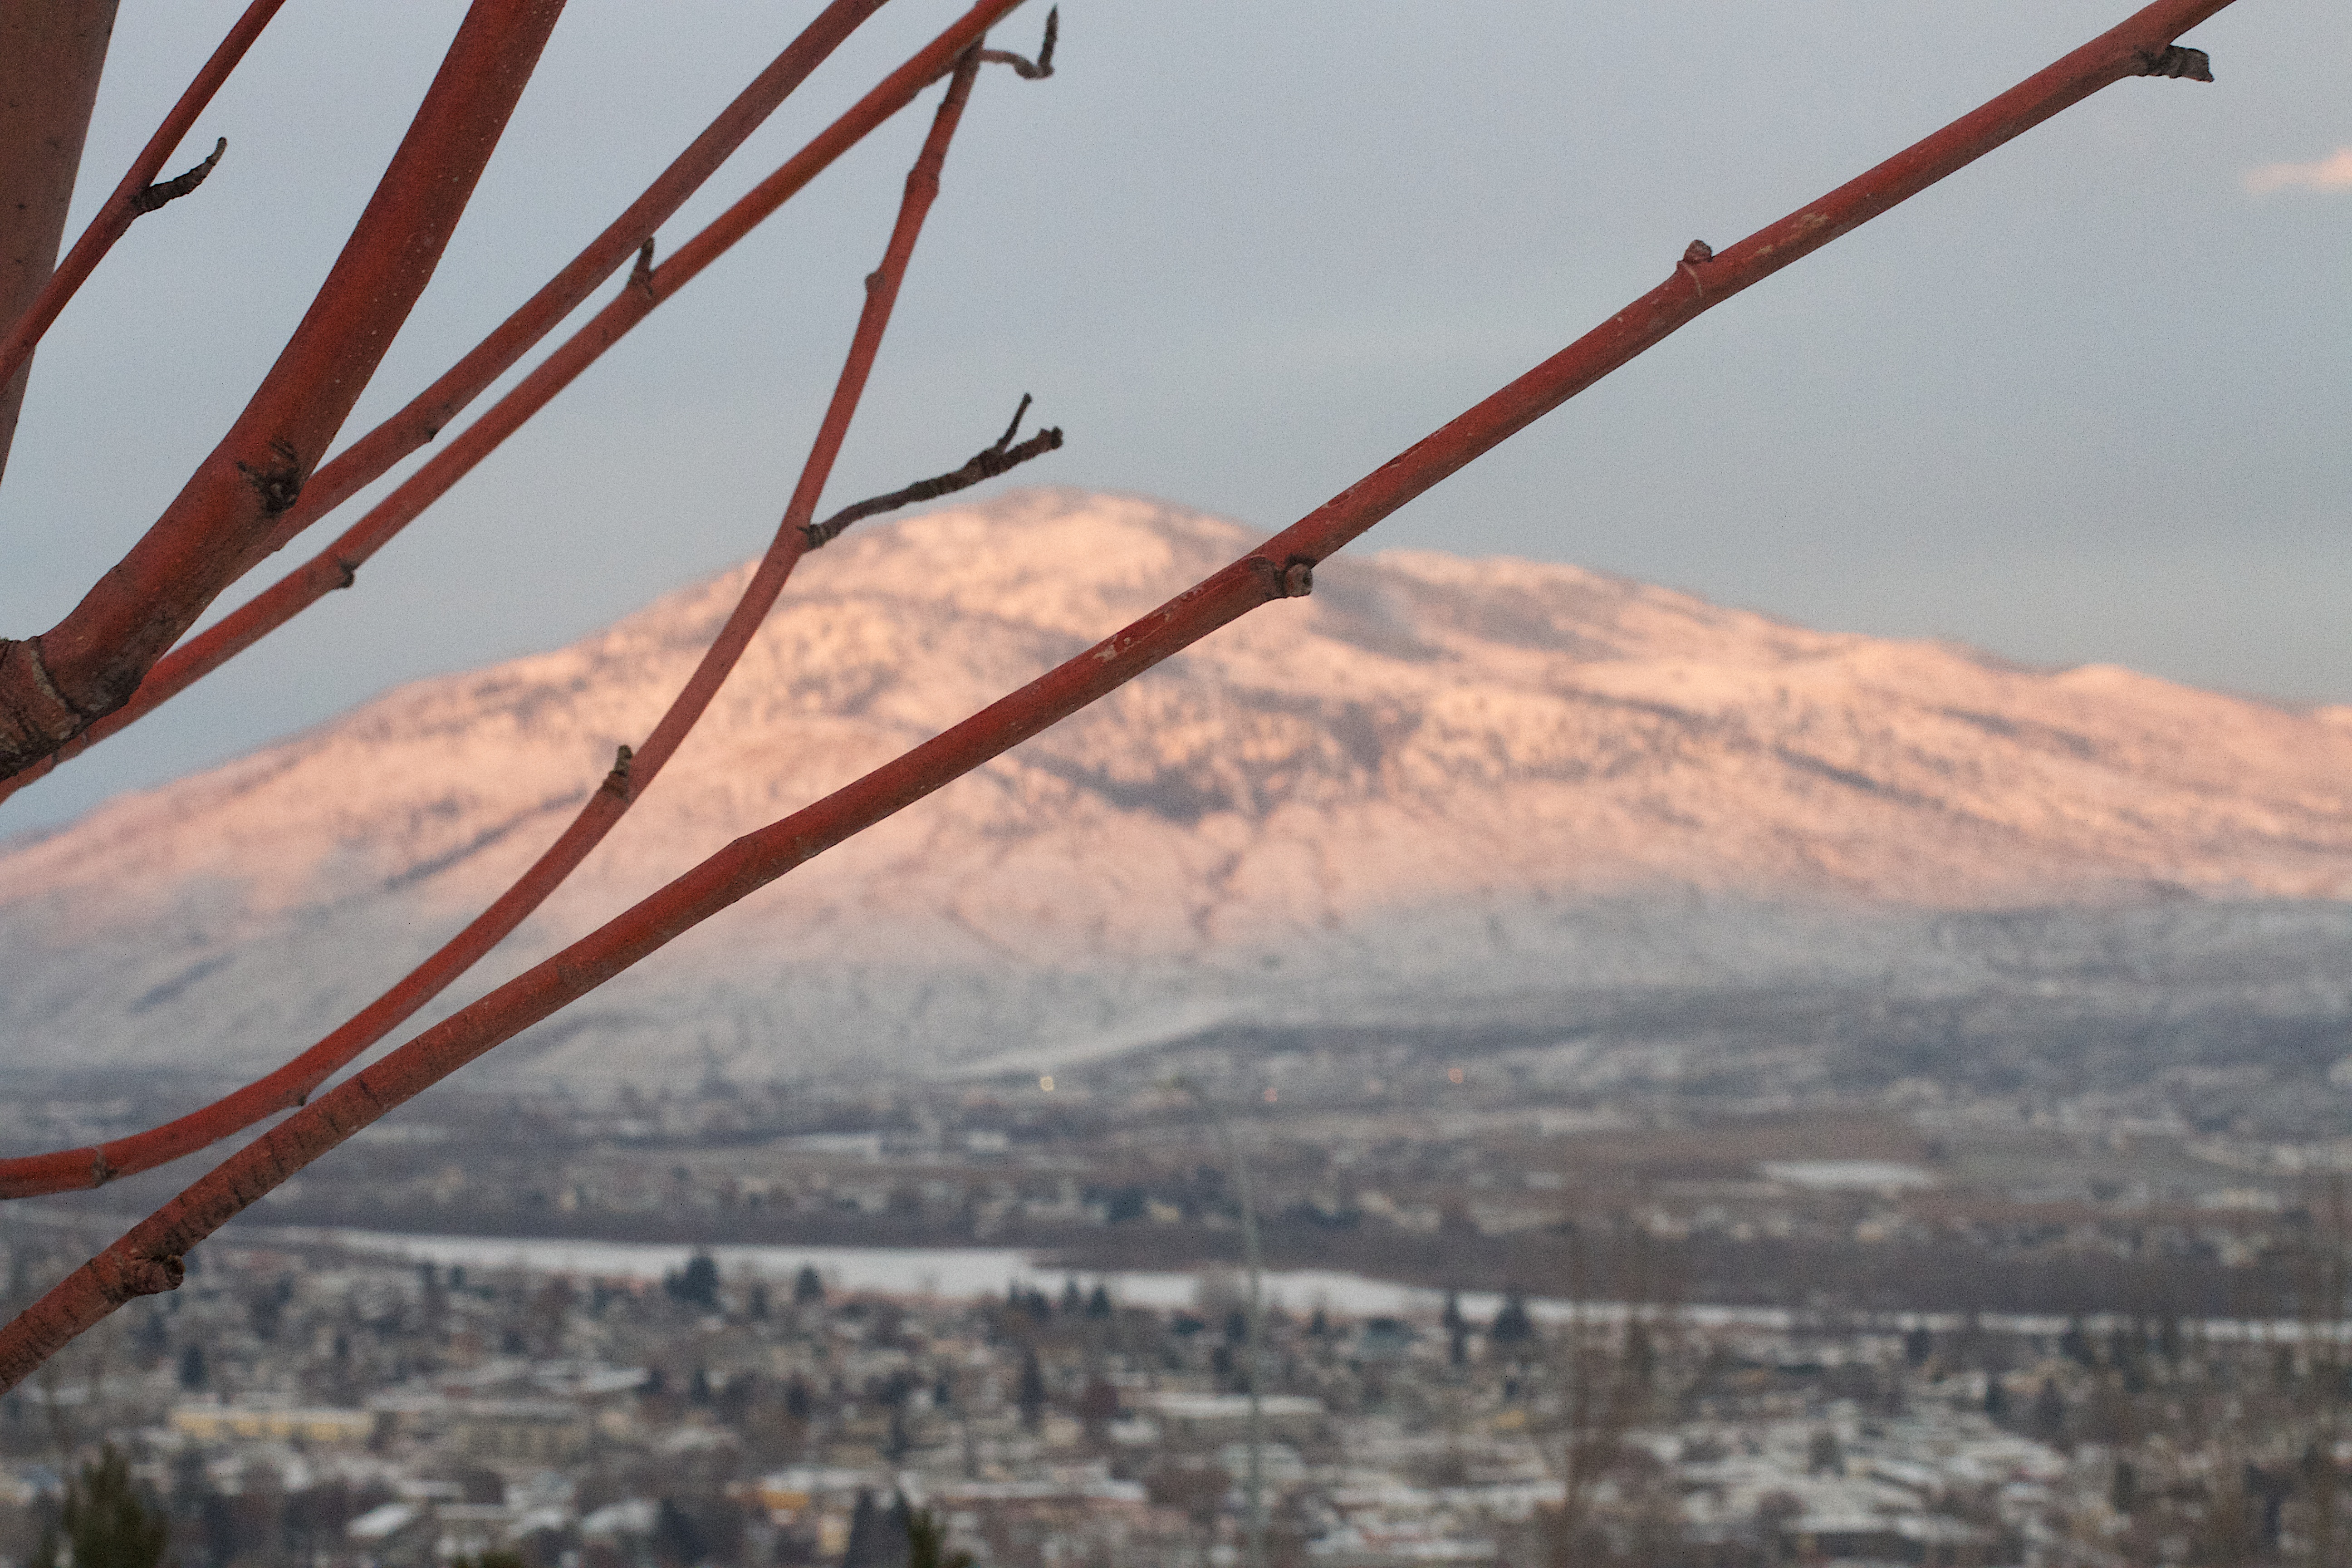
snow, winter, morning, flower